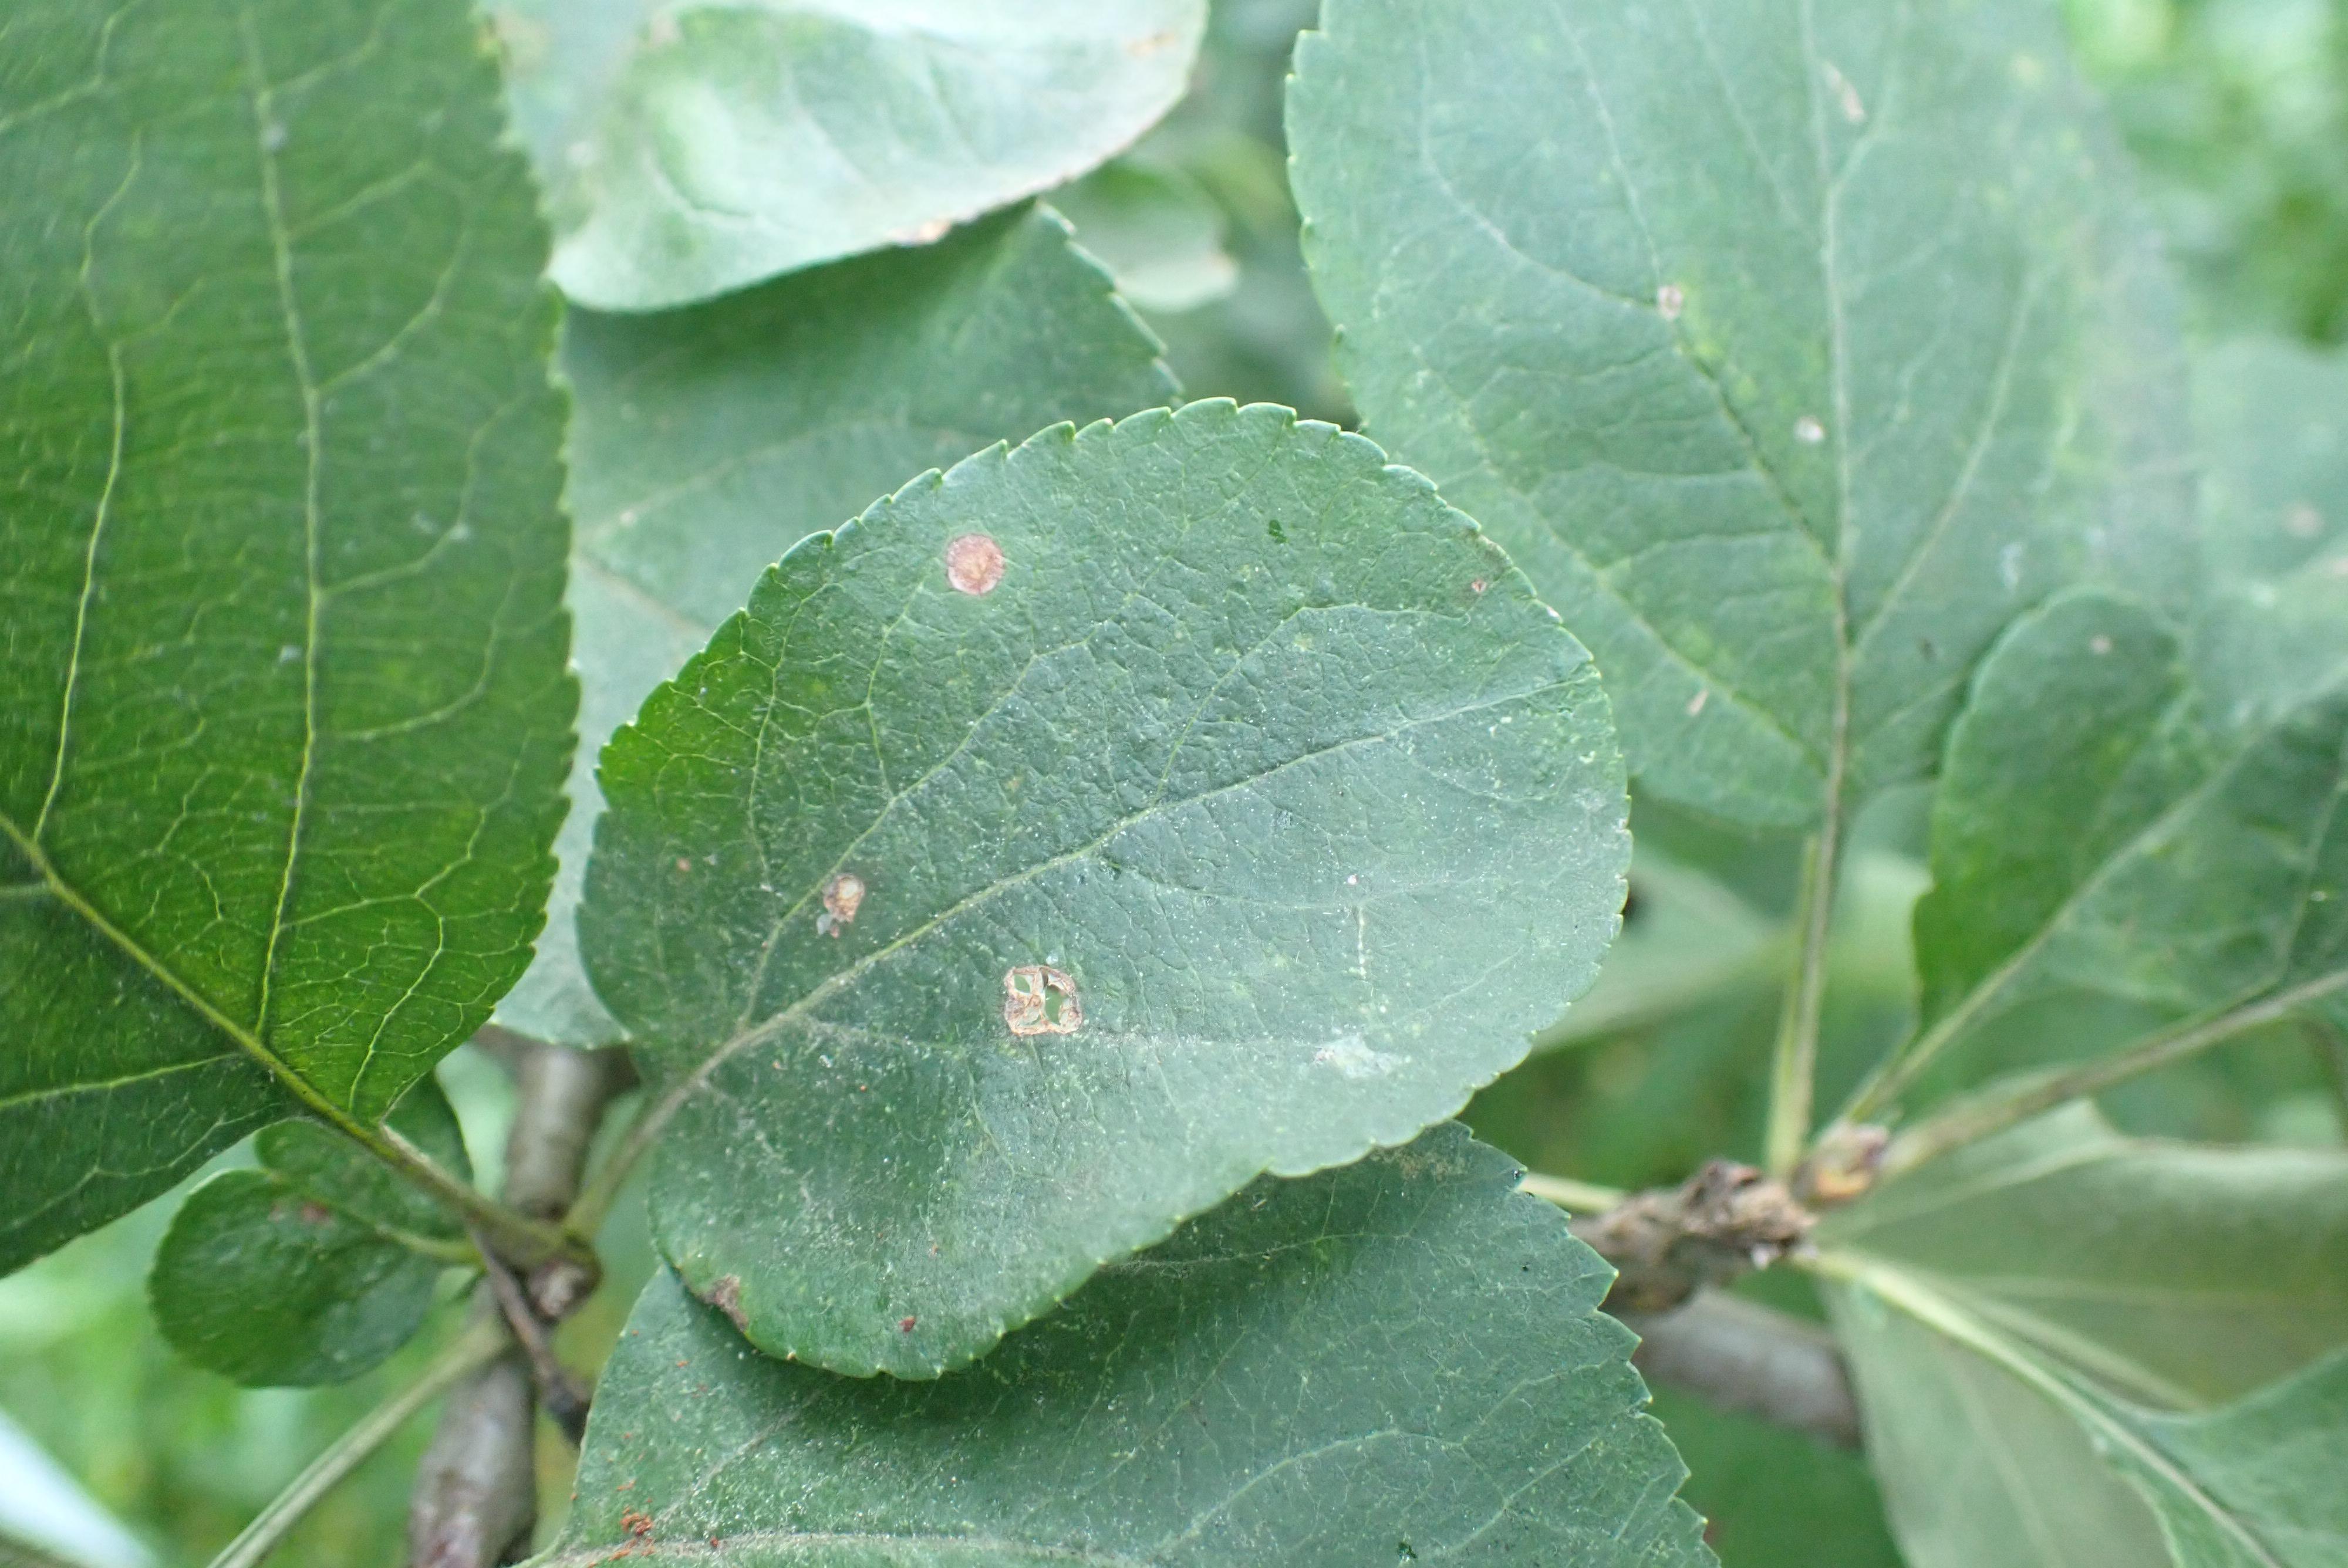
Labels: complex